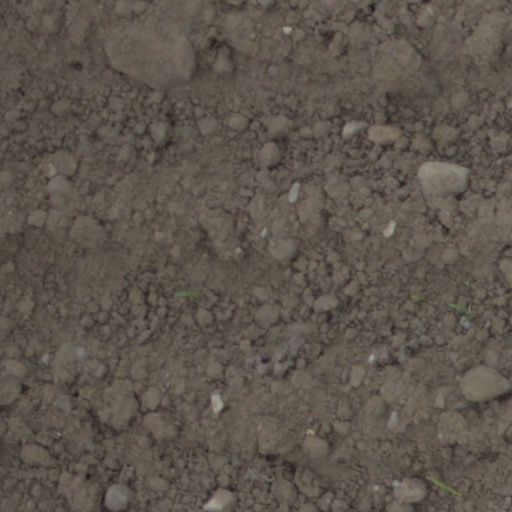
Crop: wheat